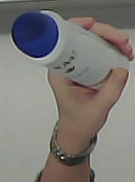
Product: dove_spray